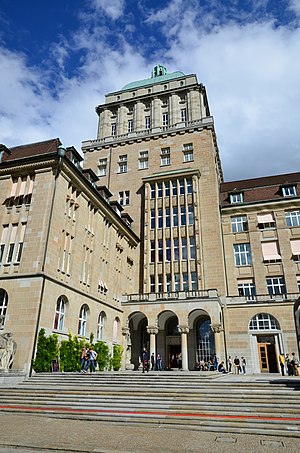
Universität Zürich / Galleri
Universität Zürich er et schweizisk universitet, der er beliggende i Zürich. Det er med over 26 000 studenter landets største universitet.